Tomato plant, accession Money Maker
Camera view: tilt-top (135 deg); turntable rotation: 330 degrees
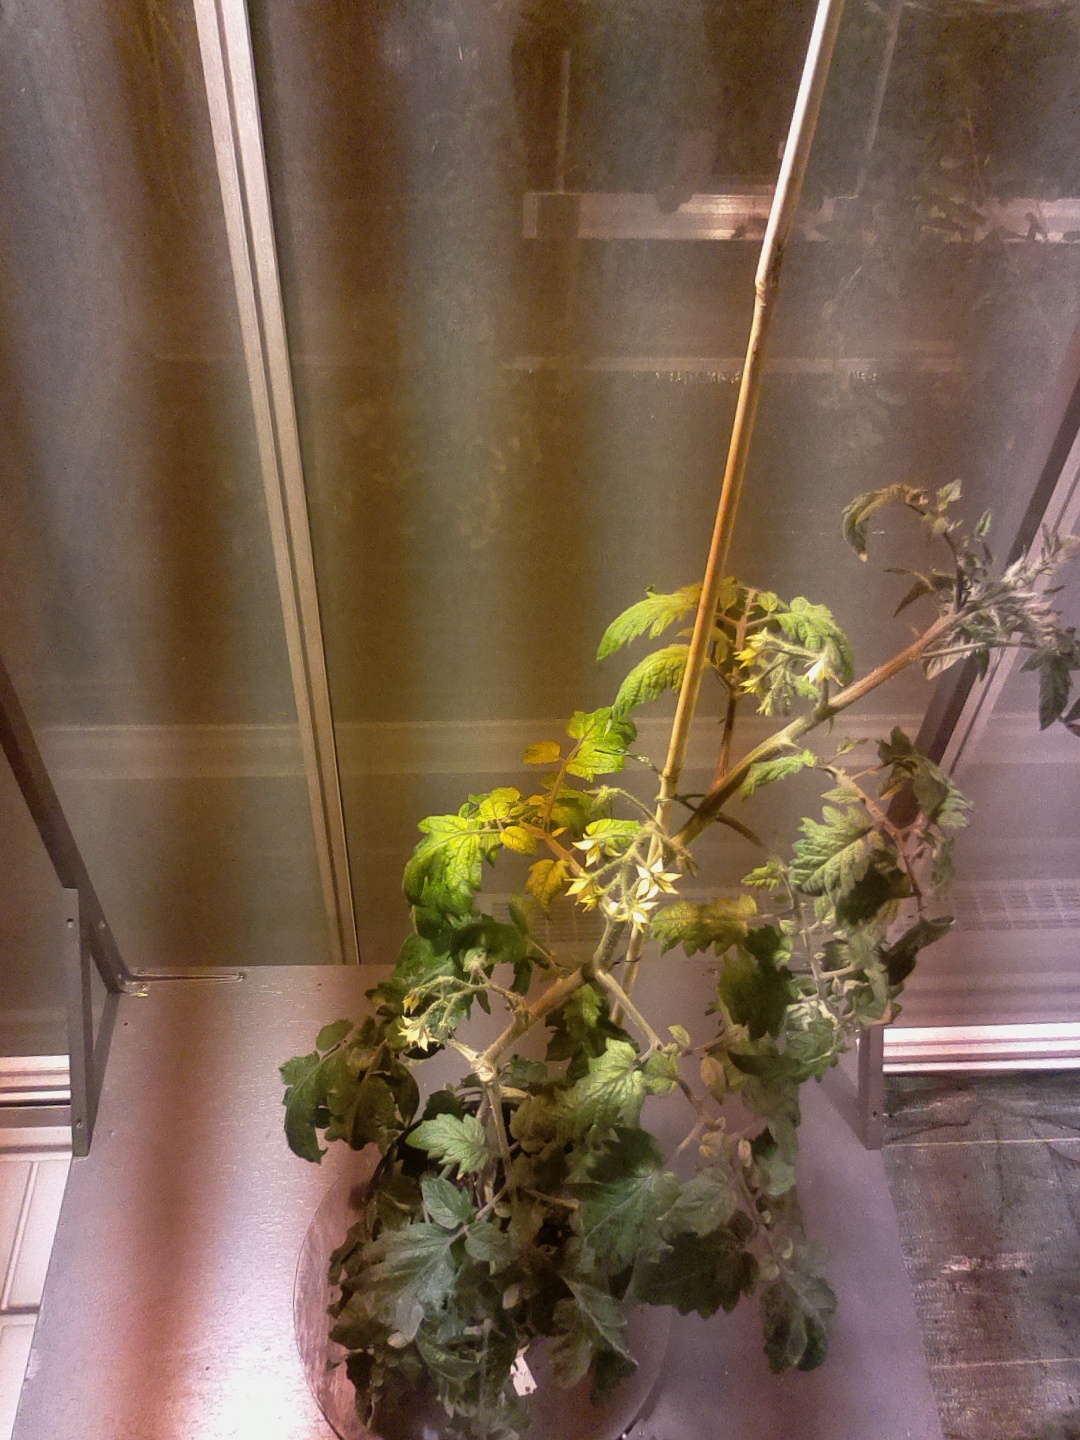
BBCH growth stage 68: Full flowering, 80%-90% of flowers open, more petals falling